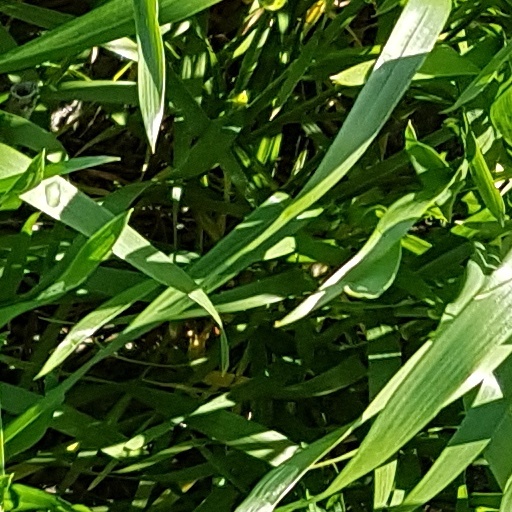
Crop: wheat